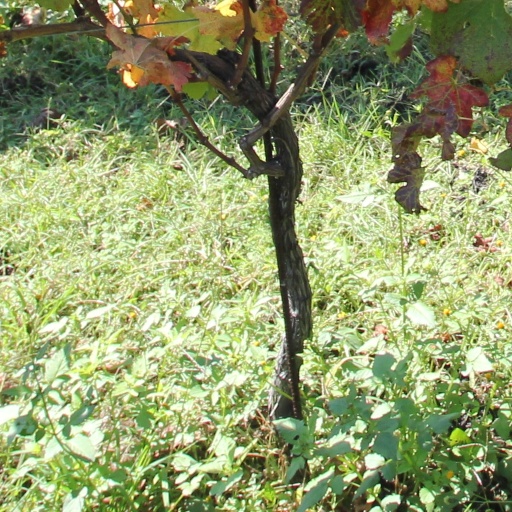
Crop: grape